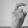
ASL letter: X